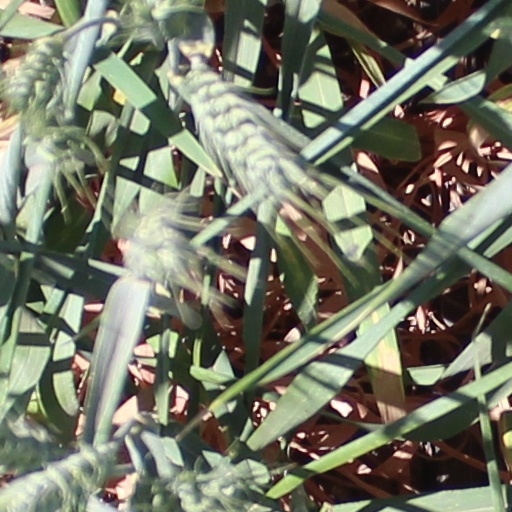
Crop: wheat